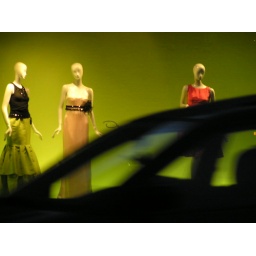
Saks flying by in the car